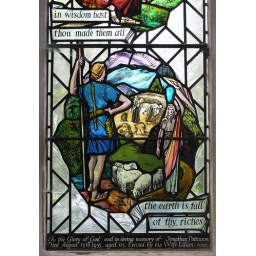
window in the church at Snods Edge